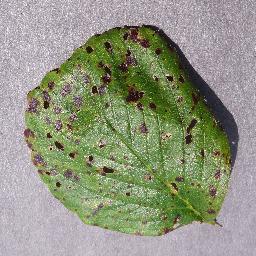
Label: Strawberry___Leaf_scorch